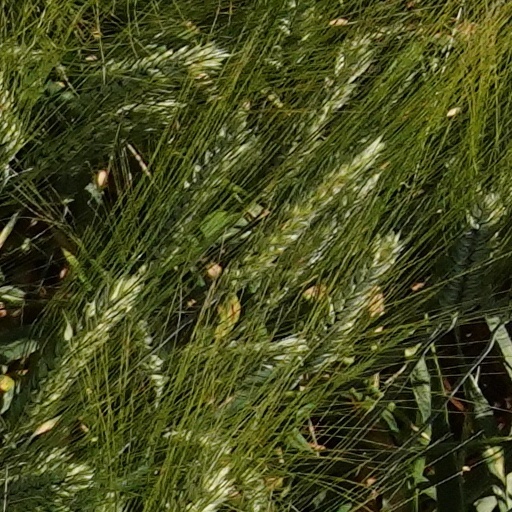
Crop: wheat